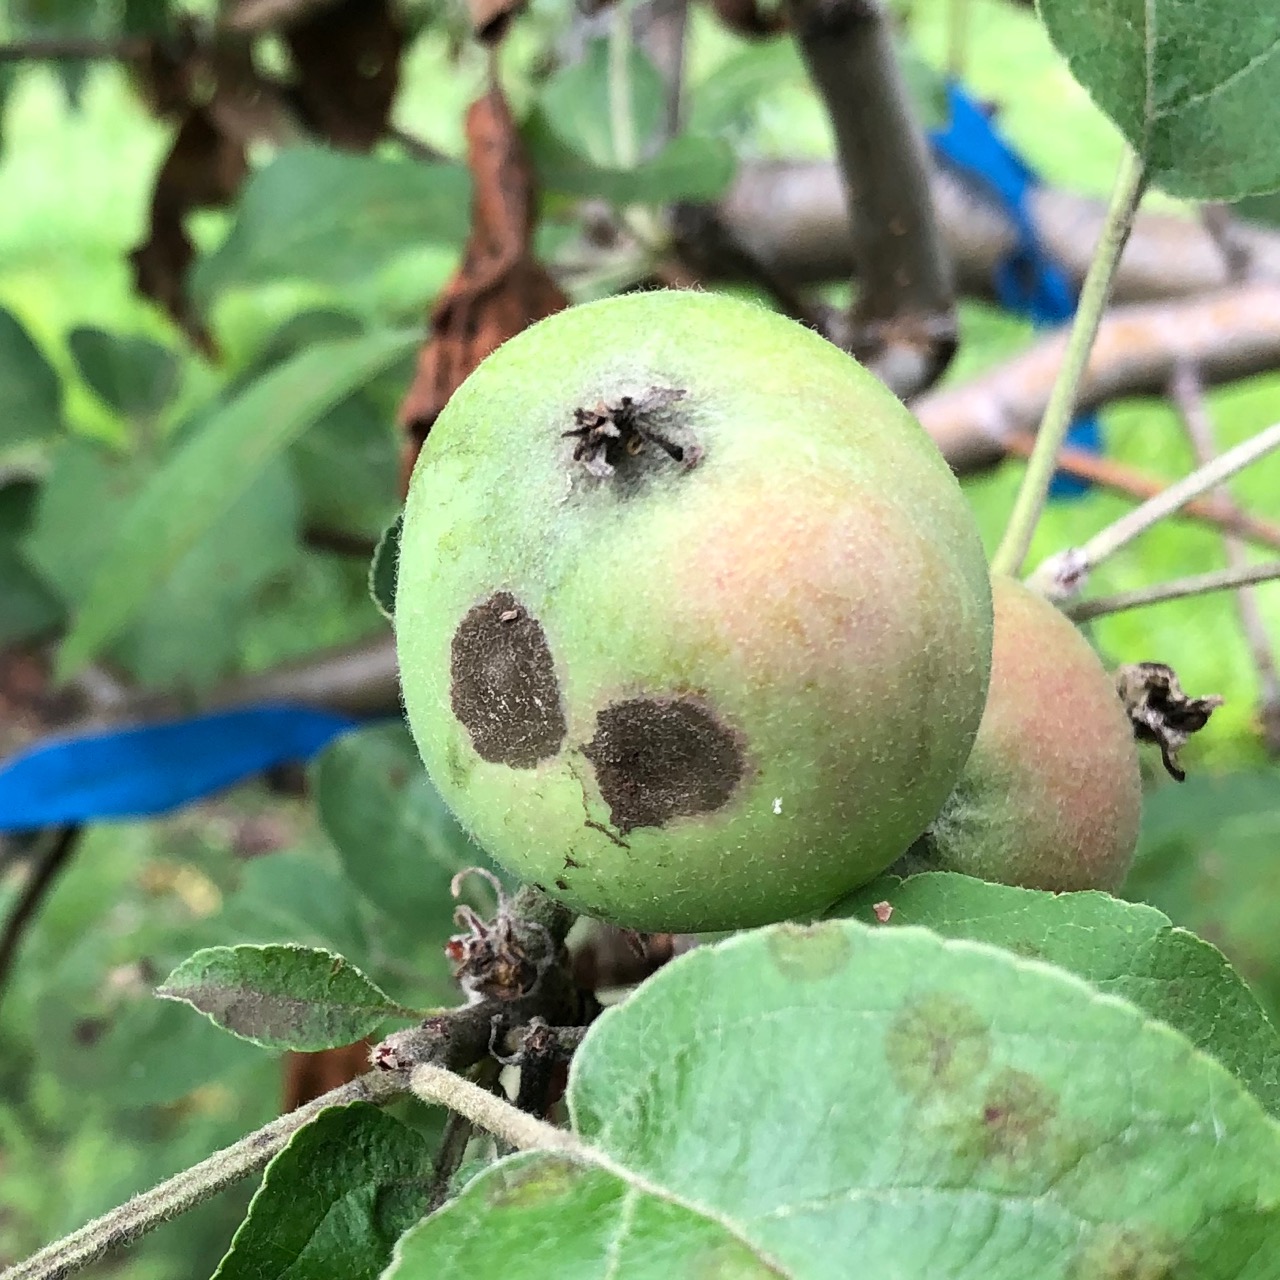
Plant: Apple
Disease: apple scab